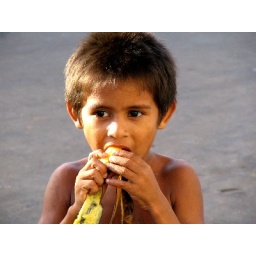
A little boy sneaks a banana from the street market in Itacoatiara.